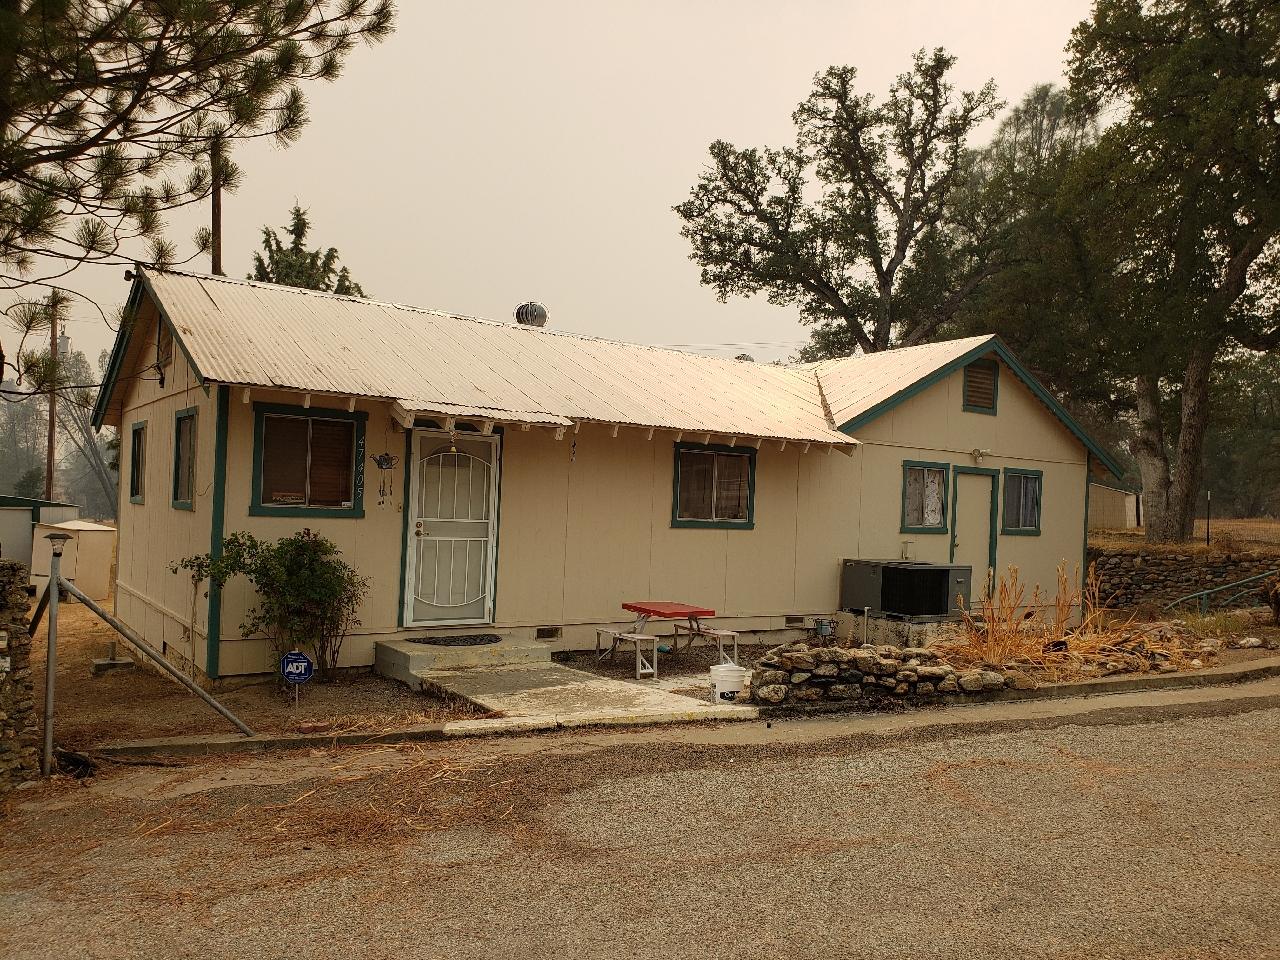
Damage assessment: no_damage